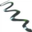
Label: snake